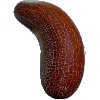
Label: Cucumber Ripe 1